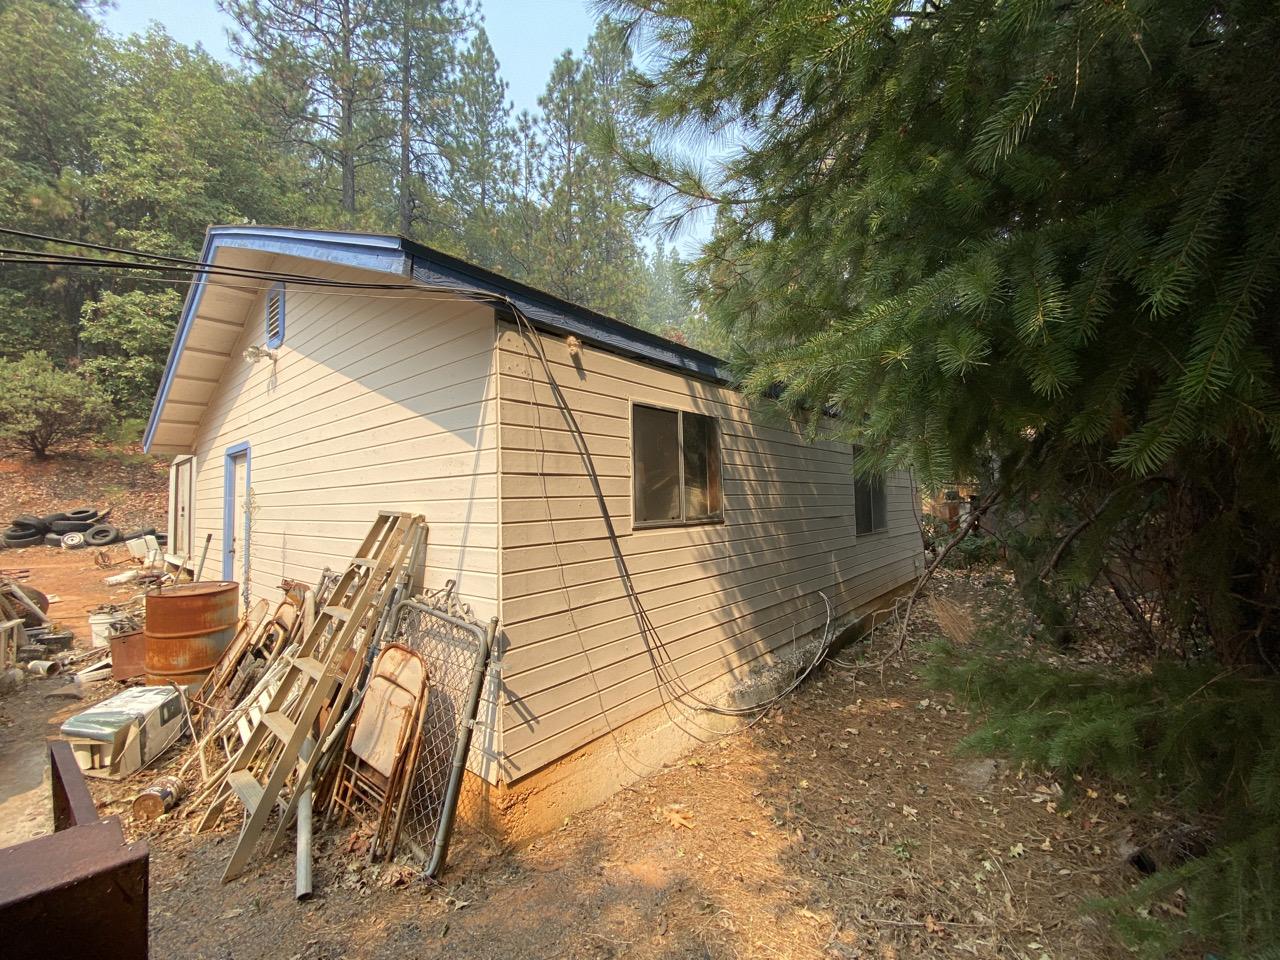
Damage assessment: no_damage